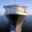
Label: ship